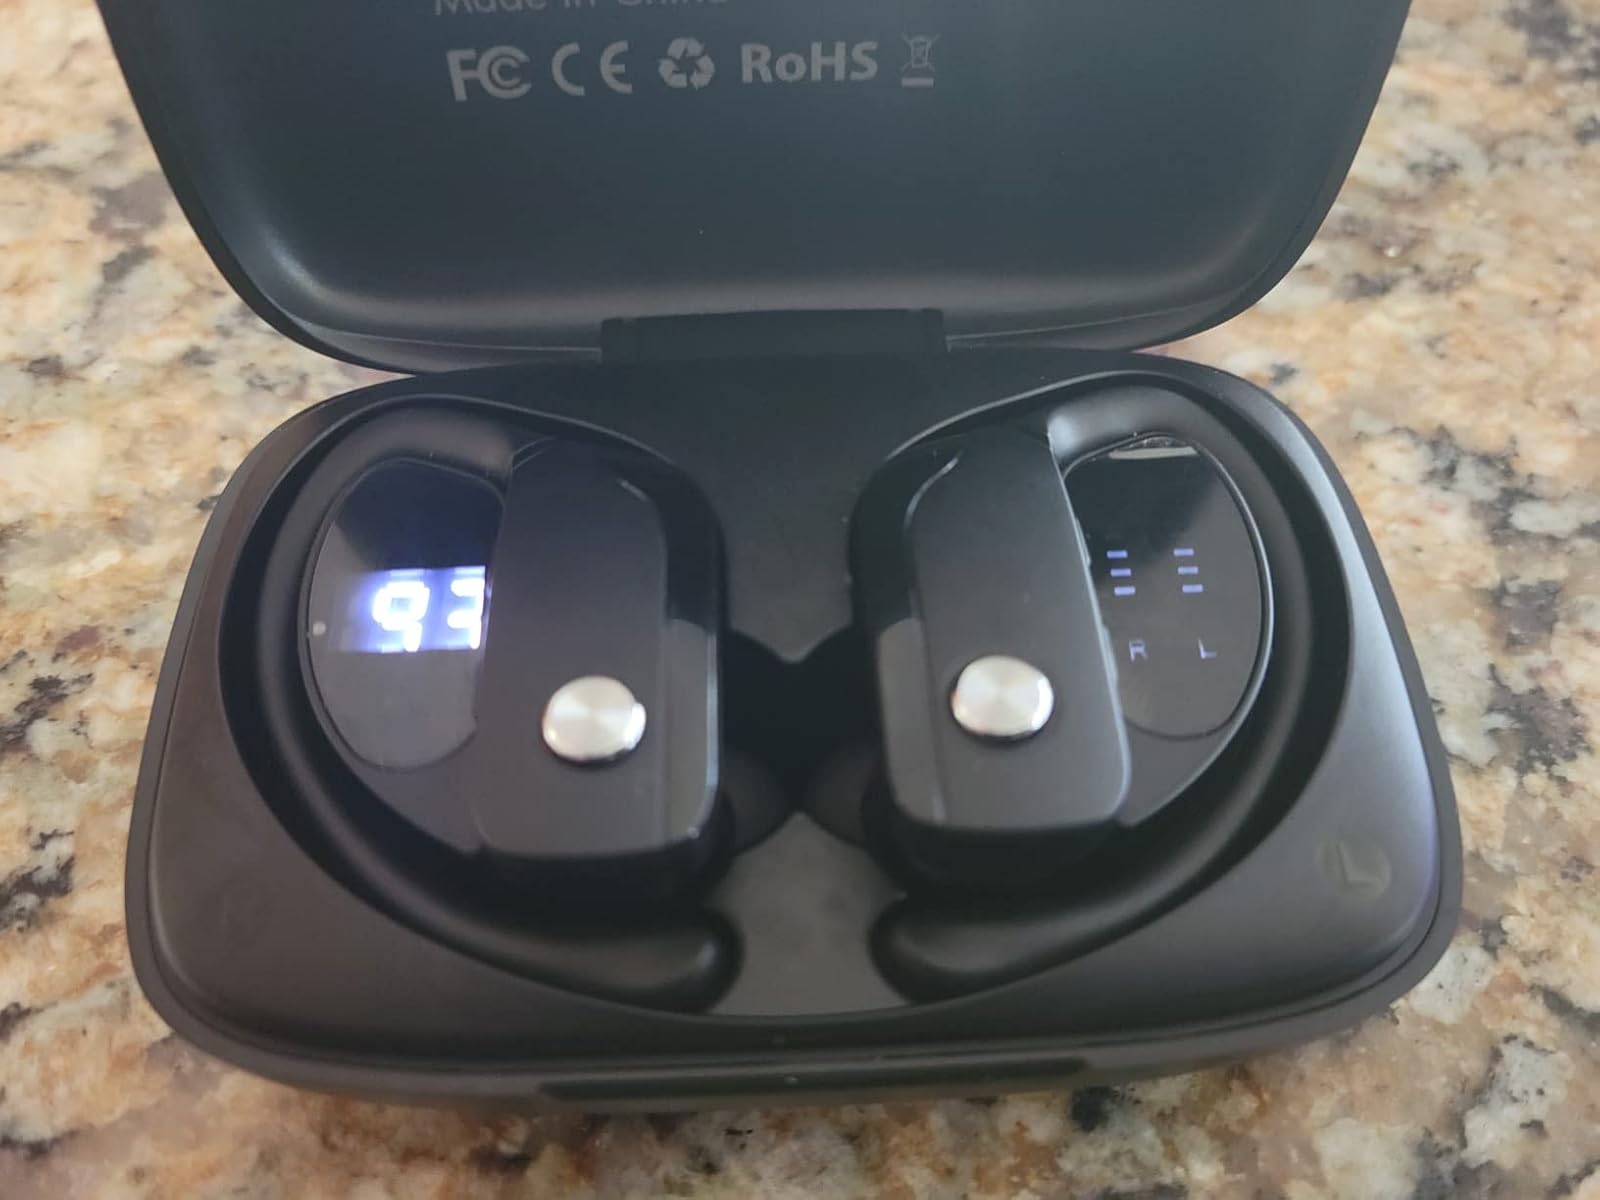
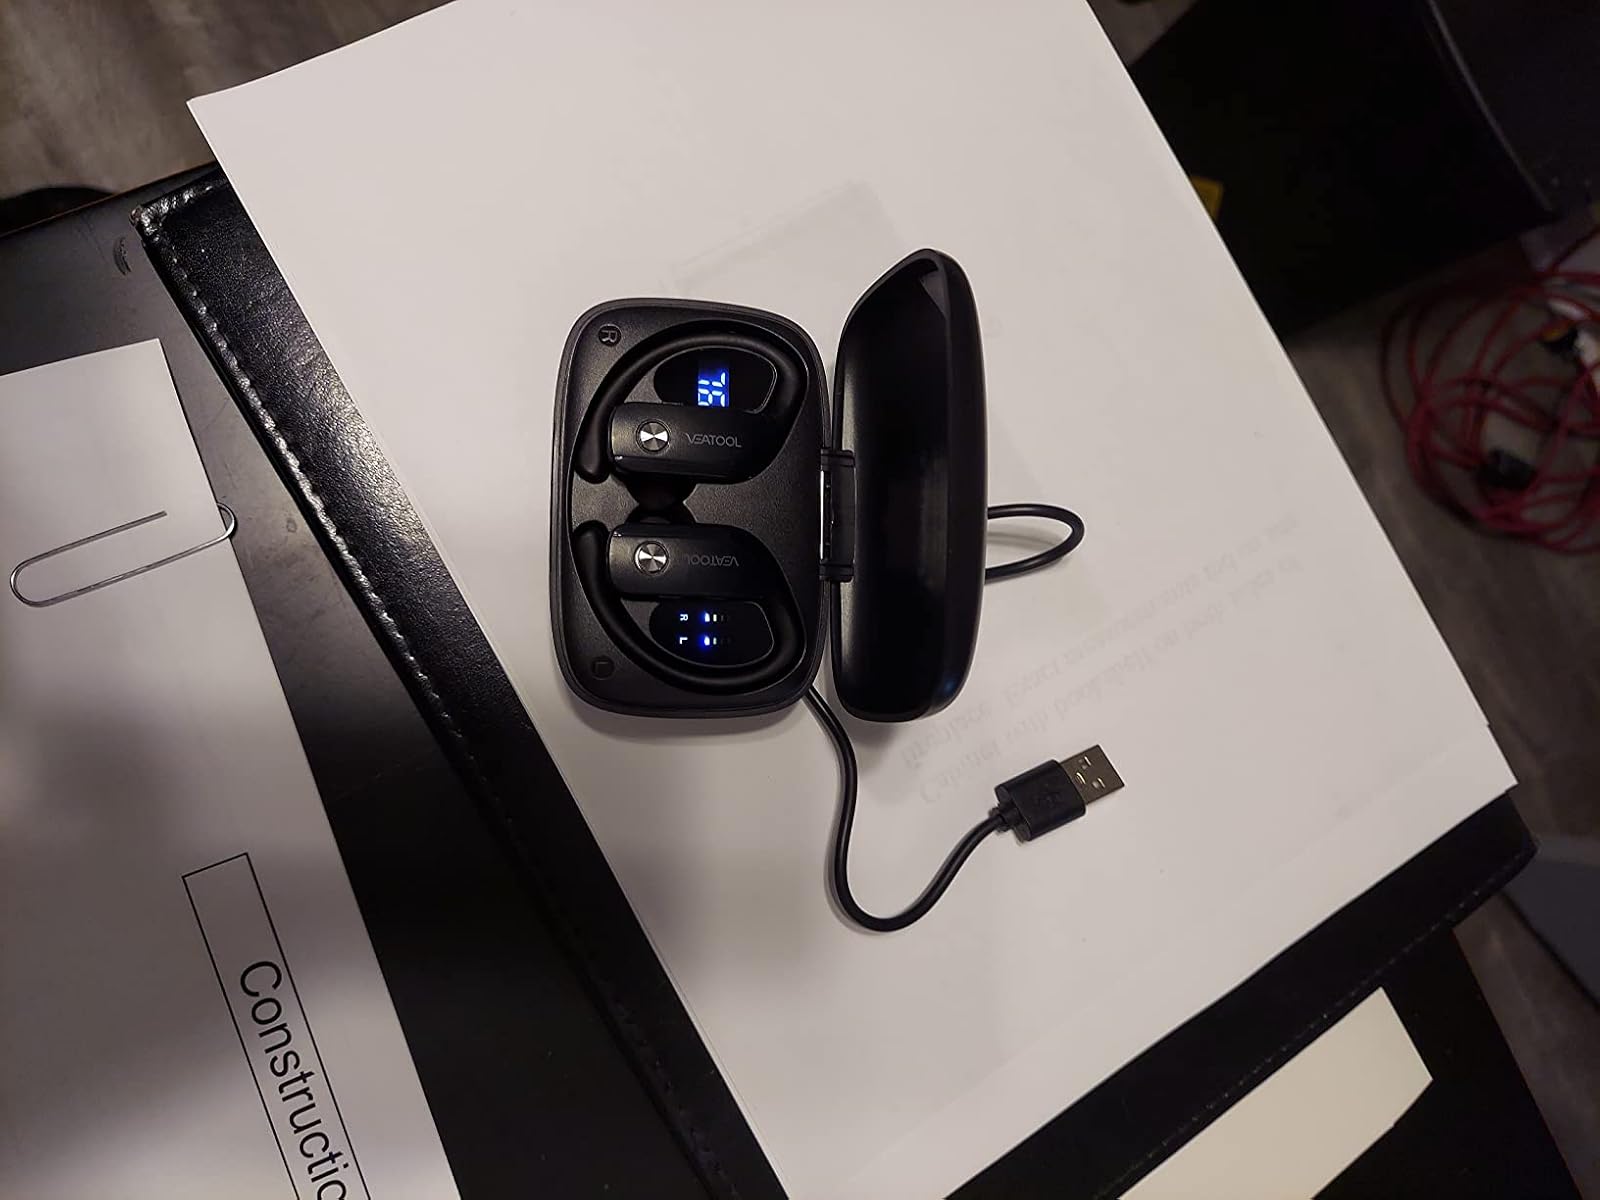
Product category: earbuds
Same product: no